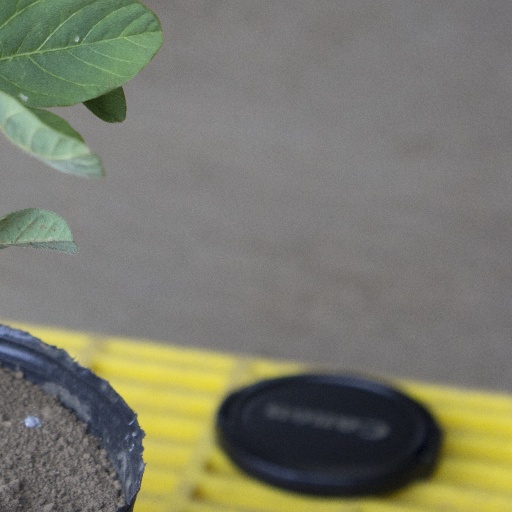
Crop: soybean